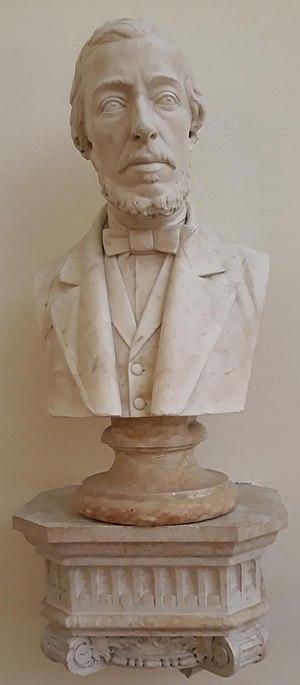
Abramo Bartolommeo Massalongo, né le 13 mai 1824 à Tregnago et mort le 25 mai 1860 à Vérone est un paléobotaniste et lichénologue italien.